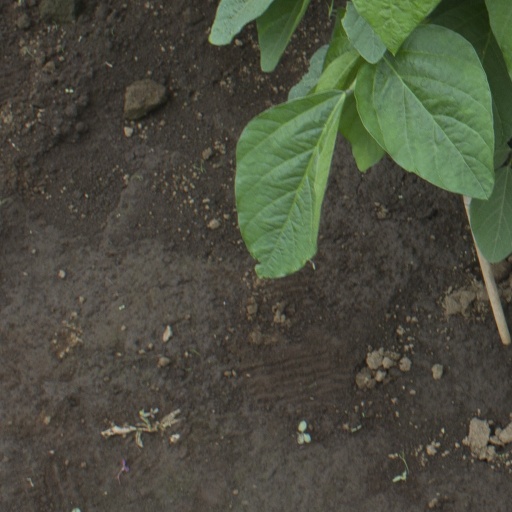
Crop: soybean